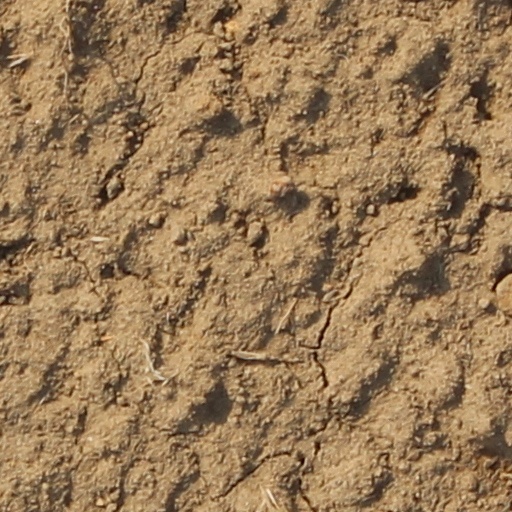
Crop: wheat